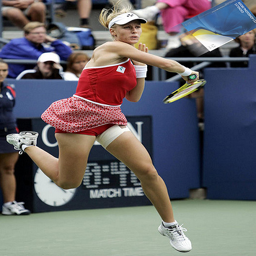
A woman swinging her tennis racket on the court
A woman returning a tennis ball, wearing a red outfit.
A woman tennis player who has just returned volley.
A female tennis player swinging at a tennis ball
A tennis player is swinging her racket hard